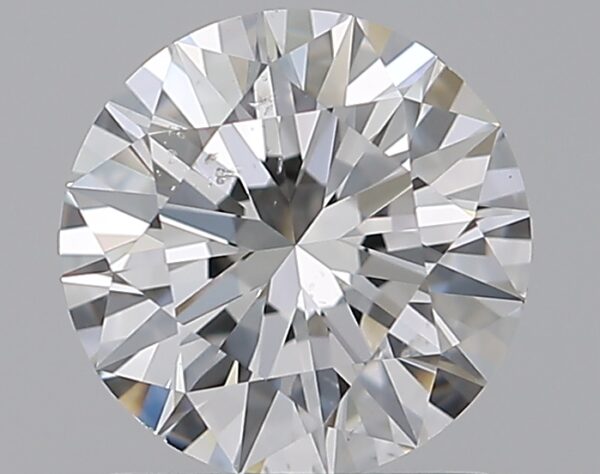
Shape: round
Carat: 1
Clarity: SI2
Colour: F
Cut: EX
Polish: EX
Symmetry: EX
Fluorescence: N
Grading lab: GIA
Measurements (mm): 6.46 x 6.49 x 3.95